Luis Antonio Tagle

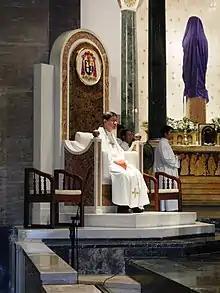
Tagle seated on the cathedra of the Manila Cathedral, April 2014

On June 12, 2012, Tagle was appointed a member of the Congregation for Catholic Education for a five-year renewable term. That same day, Tagle spoke at the 50th International Eucharistic Congress in Dublin, Ireland. He discussed how the sexual abuse crisis requires the Catholic Church to reevaluate its relationship with the media. He said: "As we challenge them to be fair and truthful in whatever they are reporting, the Church should also be prepared to be scrutinised by media, provided the norms of fairness and truthfulness are applied to all, especially the victims." He decried the tendency of church officials to resent negative media coverage even when accurate, while noting he had witnessed some media coverage in Asia that is tainted by "an anti-Christian sentiment." He also mentioned the various issues which distinguish the experience of the Church in Ireland and similar cases in Asia.